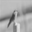
Label: bird